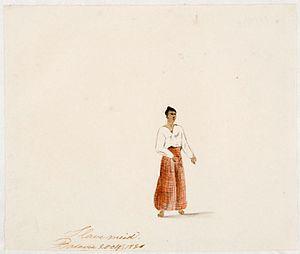
Batavia était le nom du siège de la Compagnie néerlandaise des Indes orientales en Insulinde de 1619 à 1799 puis de la capitale des Indes néerlandaises de 1799 à 1942. Son nom actuel est Jakarta, capitale de la République d'Indonésie.